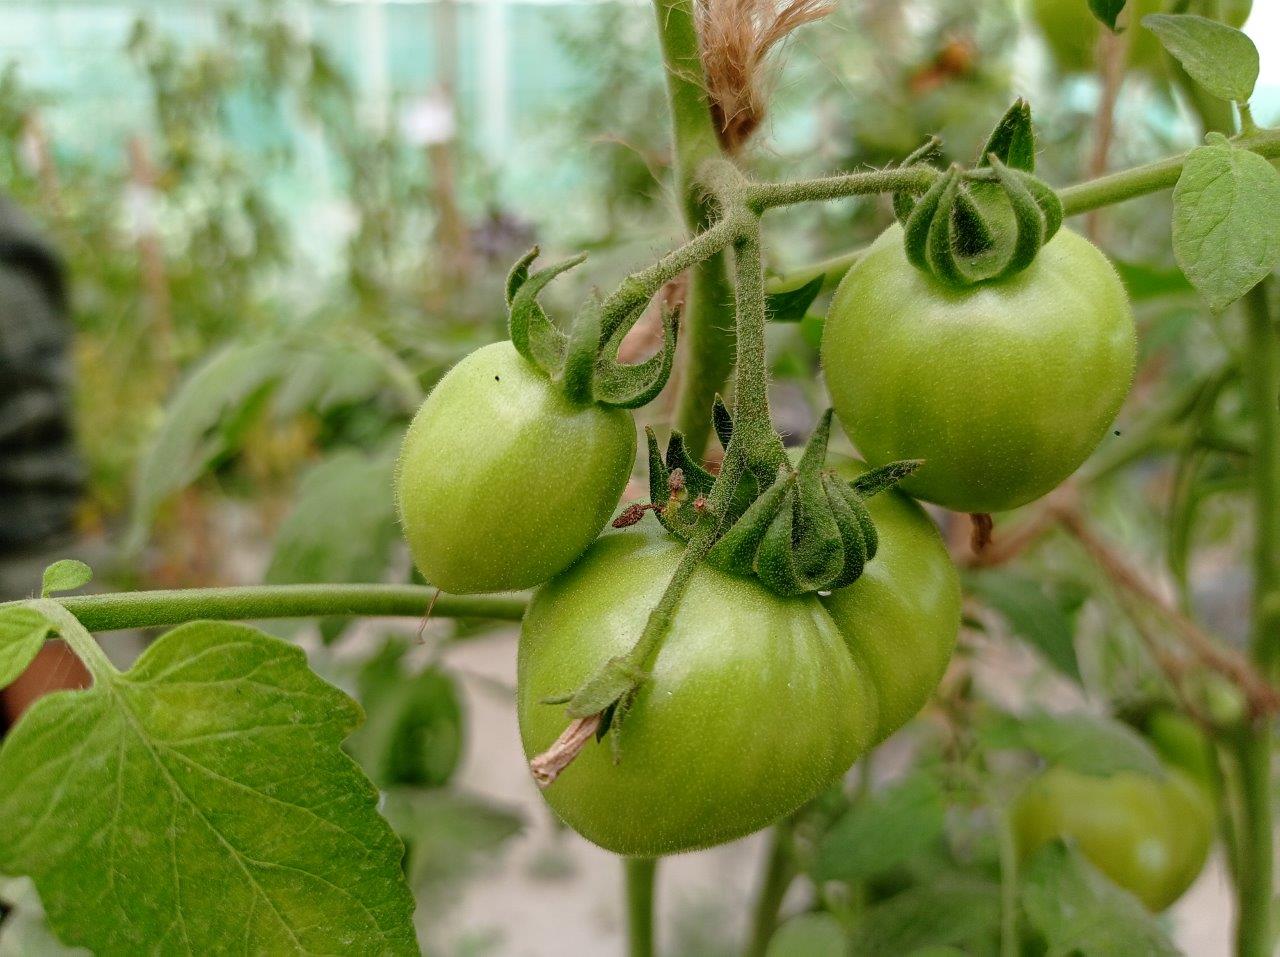
Maturity: Immature